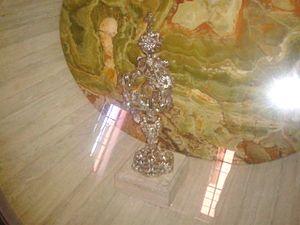
Le Varia Palmi est une fête catholique qui a lieu périodiquement à Palmi, en l'honneur de Notre-Dame de la Sainte-Lettre patronne et protectrice de la ville, le dernier dimanche d'août. L'événement est le principal festival de la région de Calabre.